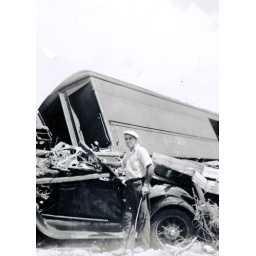
A train car and auto wrecked by the 1935 Hurricane. Photo from the Monroe County Library Collection.